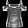
Label: Shirt